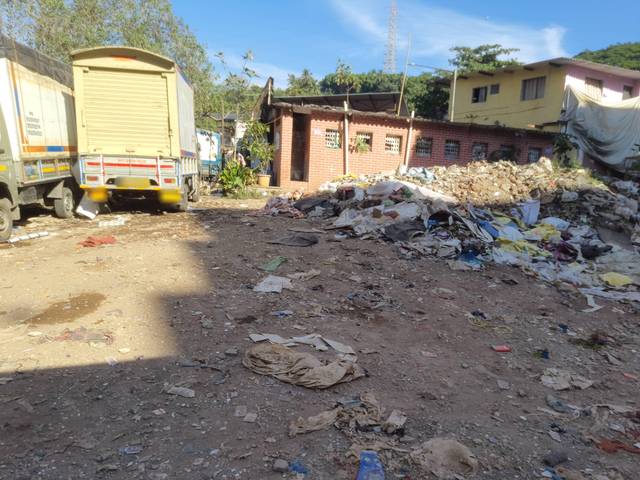
Region: India
Coordinates: 19.195, 72.858